Whitechapel Mount

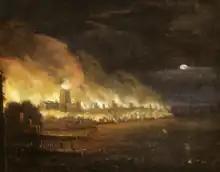
The Great Fire of London (Anglo-Dutch school, c.1666), Museum of London

In 1643 London was hastily fortified against the Royalist armies, for "there is terrible news that [Prince] Rupert will sack it and so a complete and sufficient dike and earthern wall and bulwarks must be made".